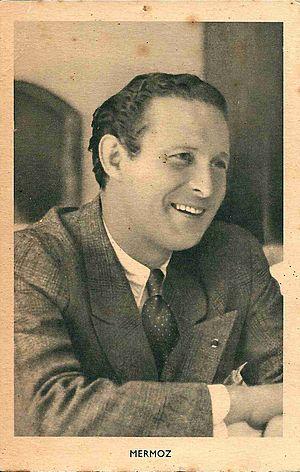
Jean Mermoz en tenue de ville
La rue Jean-Mermoz est une voie du quartier des Chantiers de Versailles, en France.